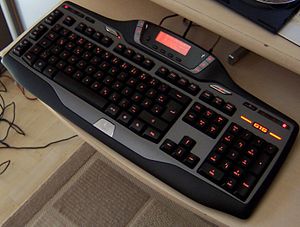
Logitech G15
Logitech G15 (anden udgave)
Logitech G15 er et tastatur produceret af Logitech, designet og udviklet specielt til computerspillere. Det inkluderer 18 makrotaster, der hver kan have tre makroer tildelt sig, og et bagbelyst monokromt LCD-display, der kan vise behjælpelige informationer fra understøttende programmer og spil.